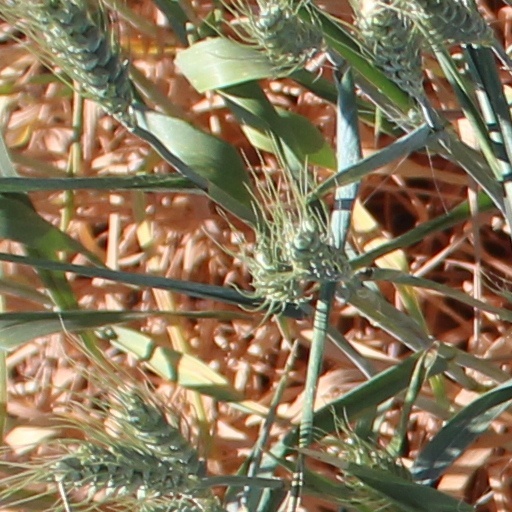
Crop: wheat